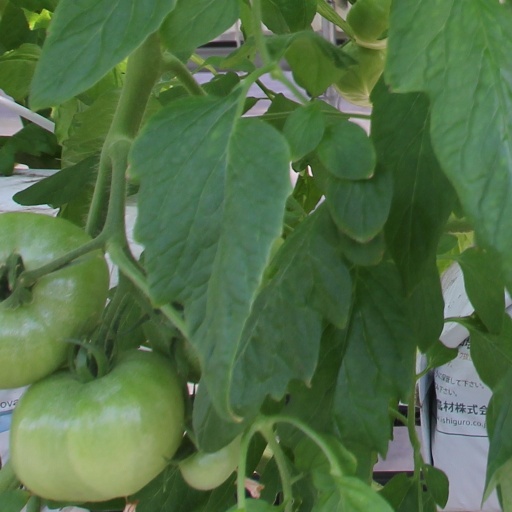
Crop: tomato